Korean War reenactment

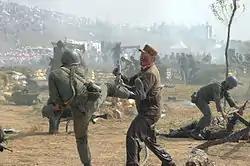
A Nakdong River Battle in Waegwan, South Korea, Sept. 4, 2010.

Similar to a World War II reenactment, Korean War reenactments can be divided into two categories, "living history" or a public-oriented display (generally part of a larger venue) or as a "tactical event", a closed event where participants re-create a battle or event of the war.